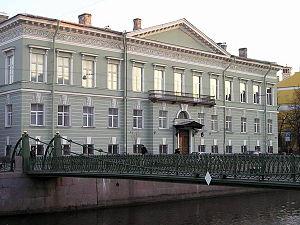
Le pont de la Poste est une passerelle piétonne qui traverse la Moïka à Saint-Pétersbourg. Son nom provient du bâtiment de la Poste centrale située à proximité. Il se situe en face du N°61 de la rue Bolchaïa Morskaïa.